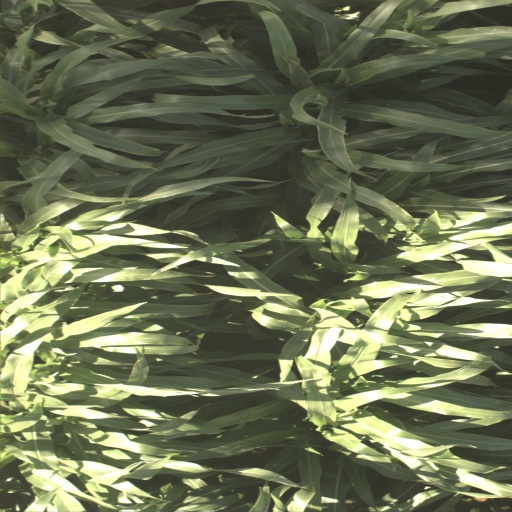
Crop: sorghum